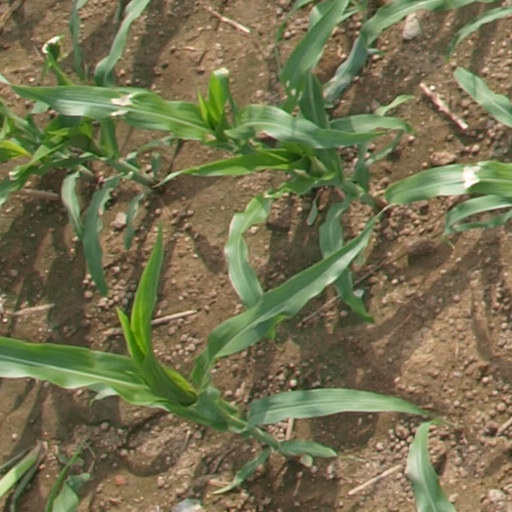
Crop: maize; corn